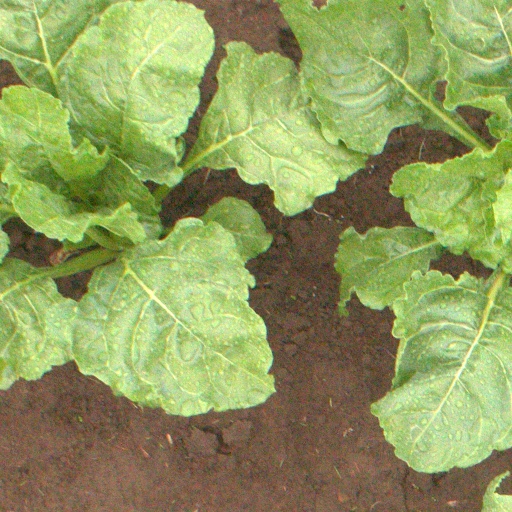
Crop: sugar beet